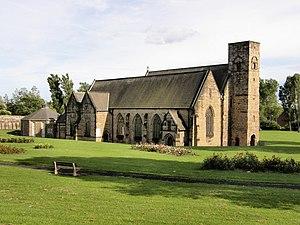
L’abbaye de Wearmouth-Jarrow, ou de Monkwearmouth-Jarrow, est une abbaye bénédictine, composée de deux monastères jumeaux, fondés en Northumbrie par Benoît Biscop, l’un en 674, l’autre en 682.
Bède, dit le Vénérable, est un moine et lettré anglo-saxon né vers 672/673 en Northumbrie et mort le 26 mai 735. Son œuvre la plus célèbre, l'Histoire ecclésiastique du peuple anglais, lui a valu le surnom de « Père de l'histoire anglaise ».